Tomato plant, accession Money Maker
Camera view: vertical (180 deg); turntable rotation: 60 degrees
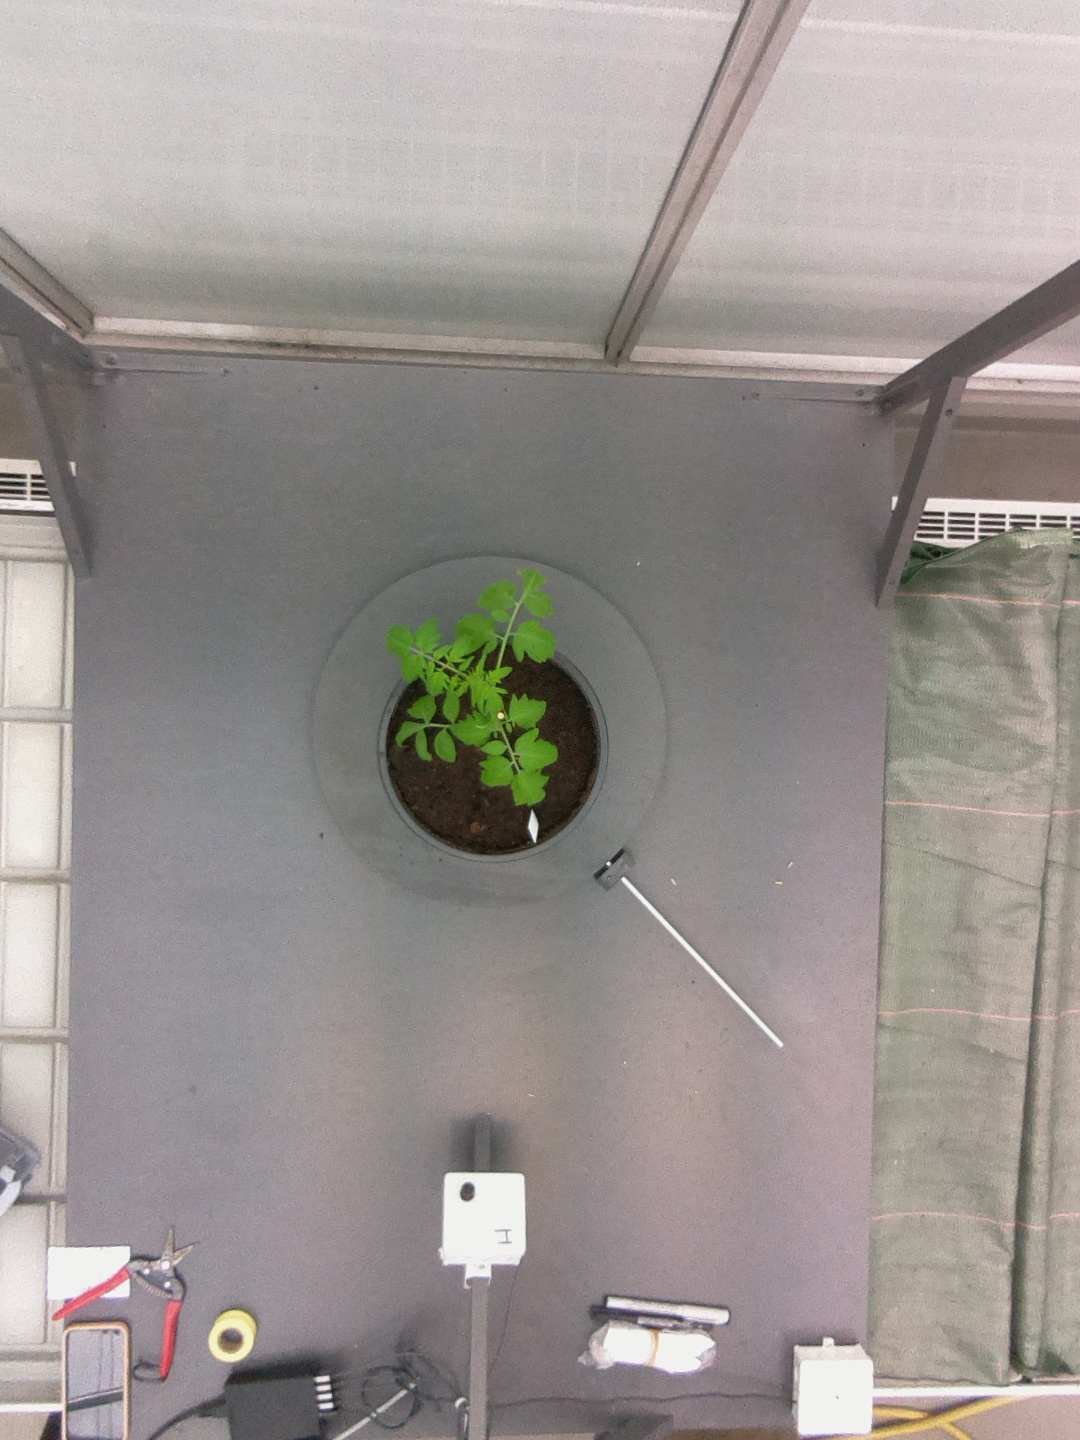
BBCH growth stage 13: 6 of true leaves visible